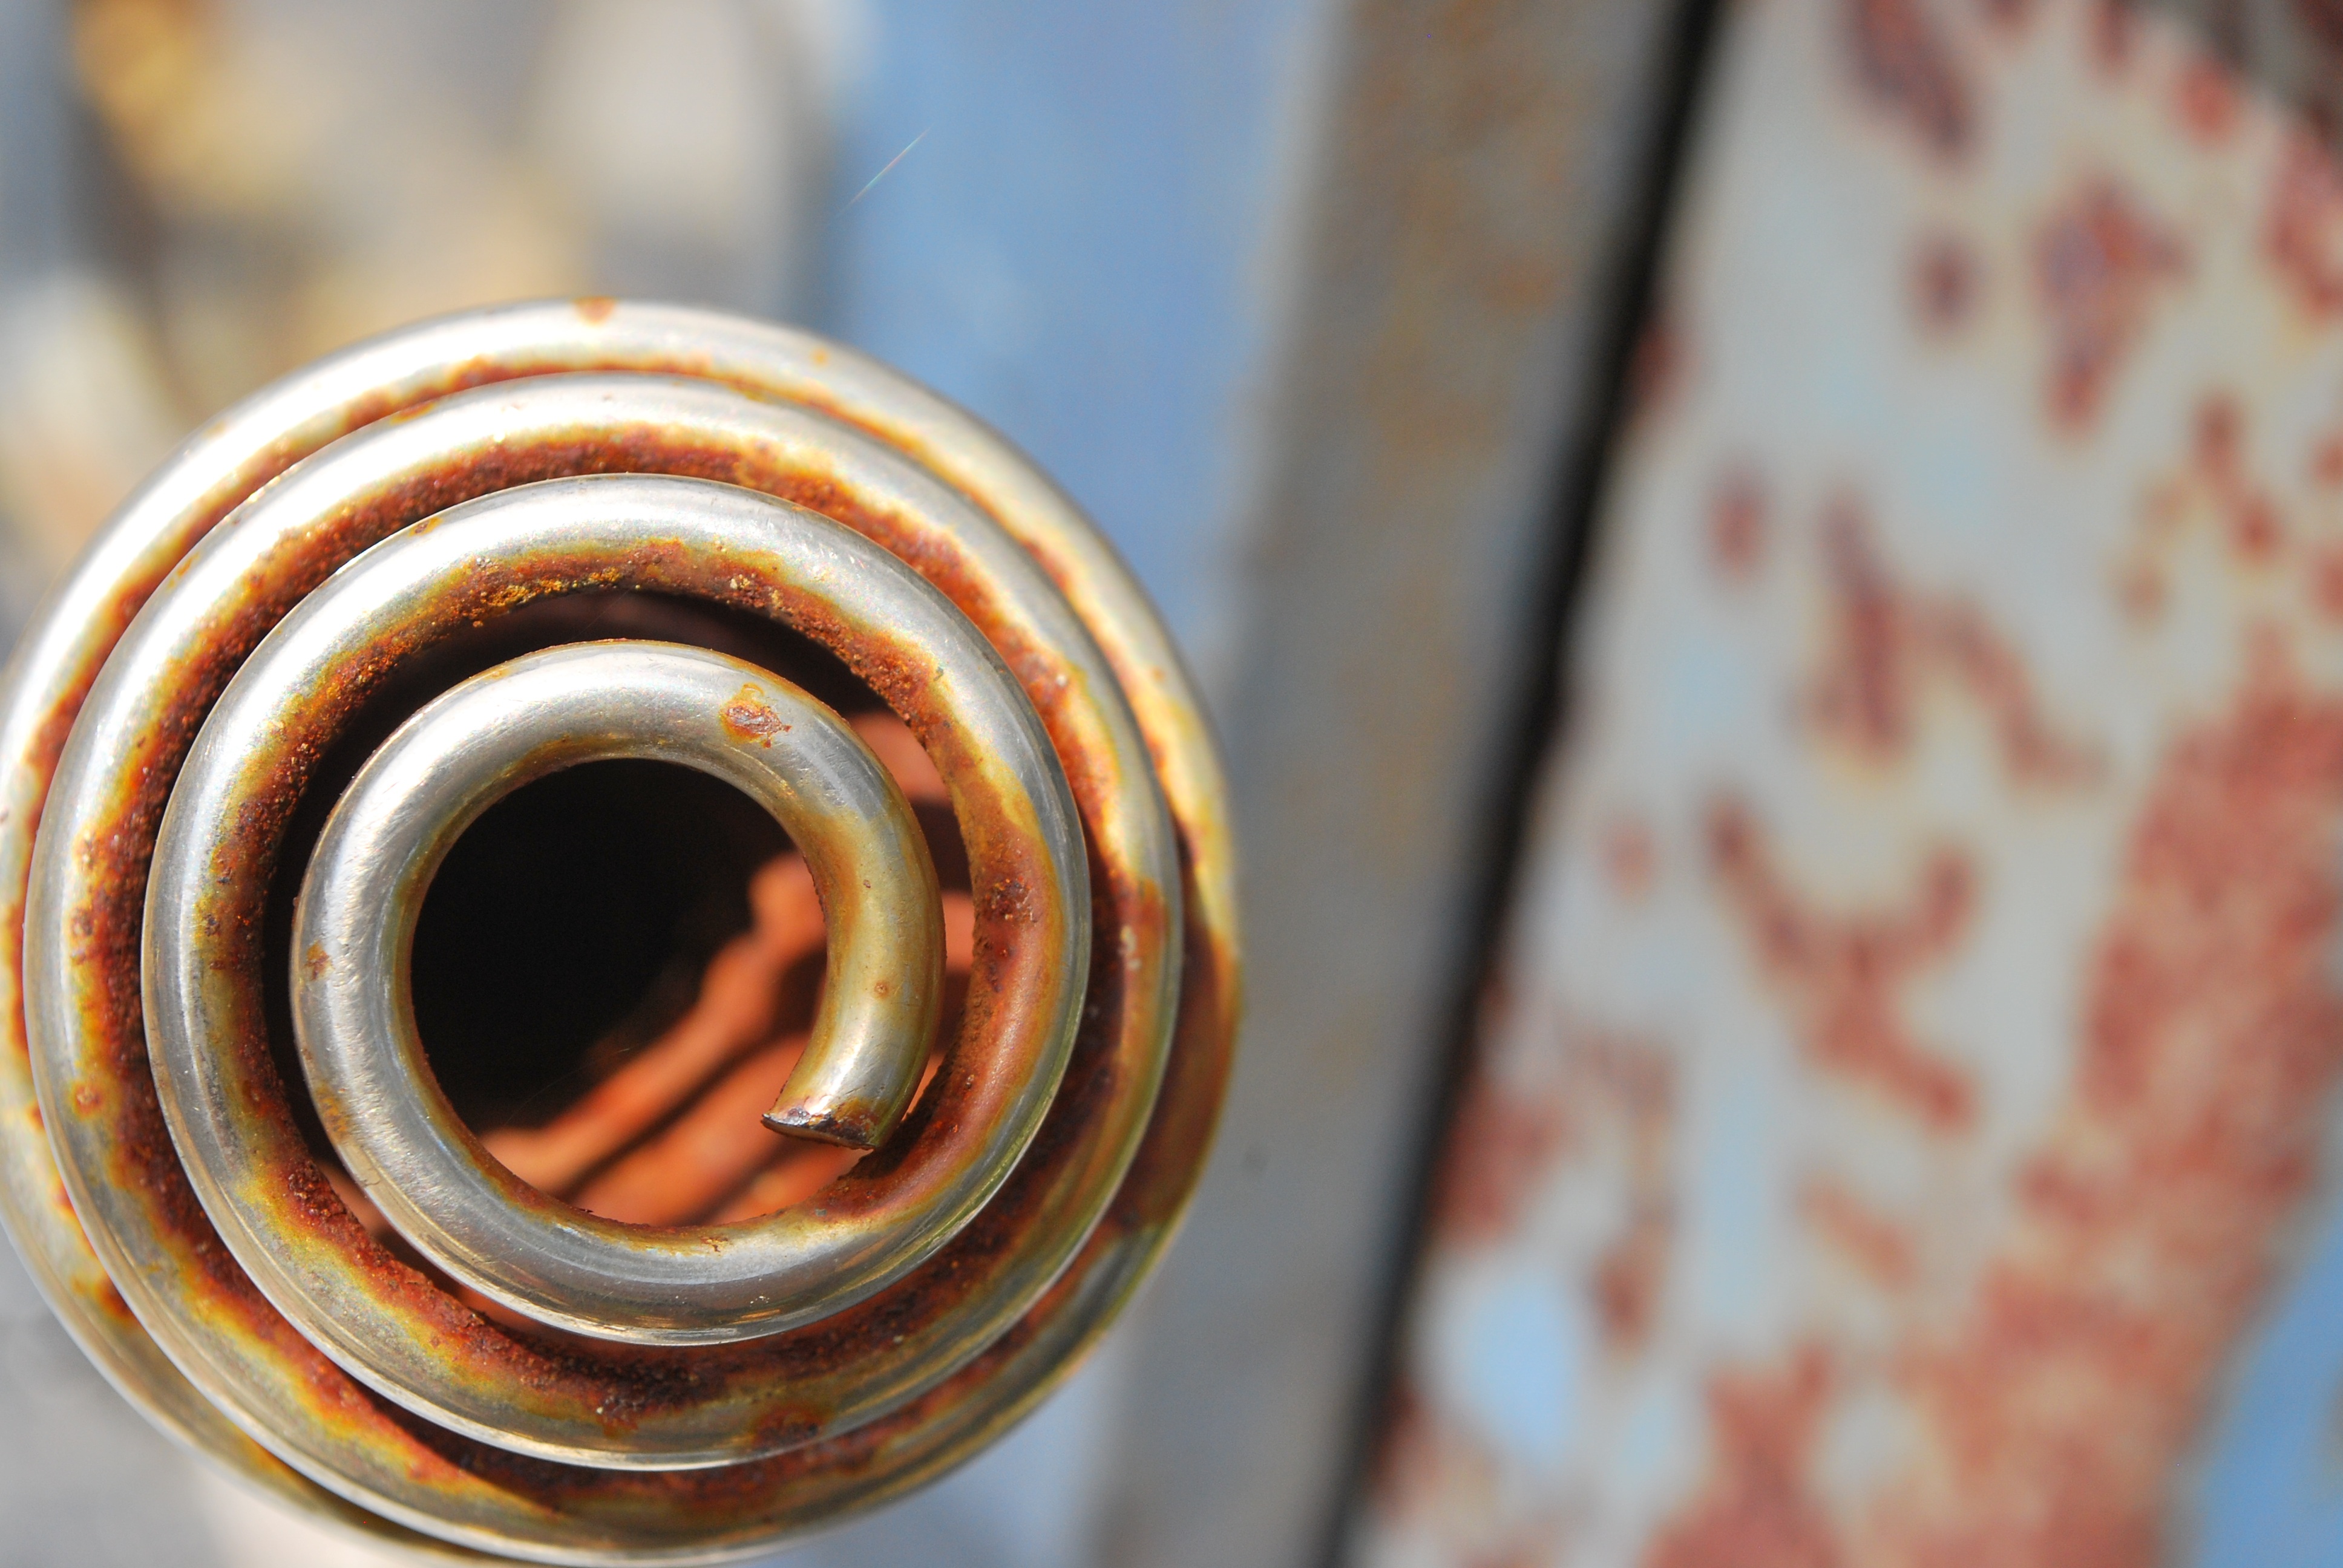
round, spiral, rust, food, red, metal, circle, close up, rusted, iron, metallic, macro photography, flavor